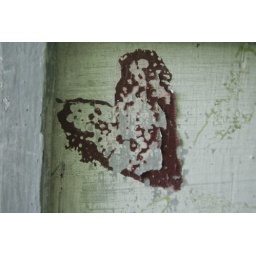
plant covered house in medina